Sieber (Herzberg am Harz)

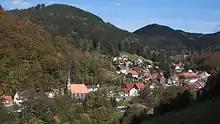
East...

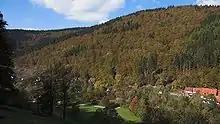
...and west Sieber

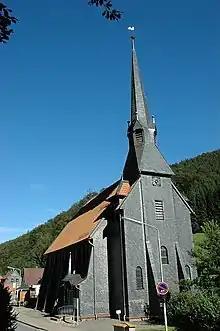
The church in Sieber

Sieber is a village in the borough of Herzberg am Harz in the district of Göttingen in South Lower Saxony (Germany).